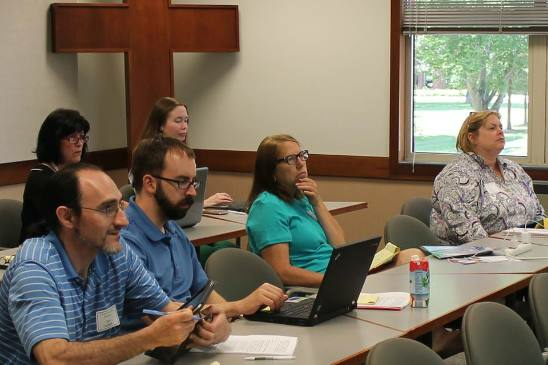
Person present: Yes